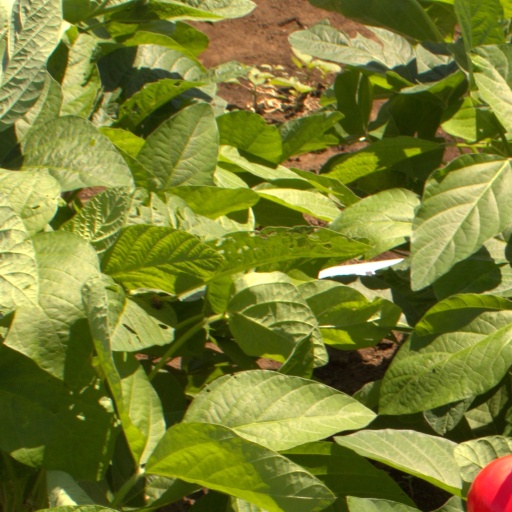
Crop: soybean